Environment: real
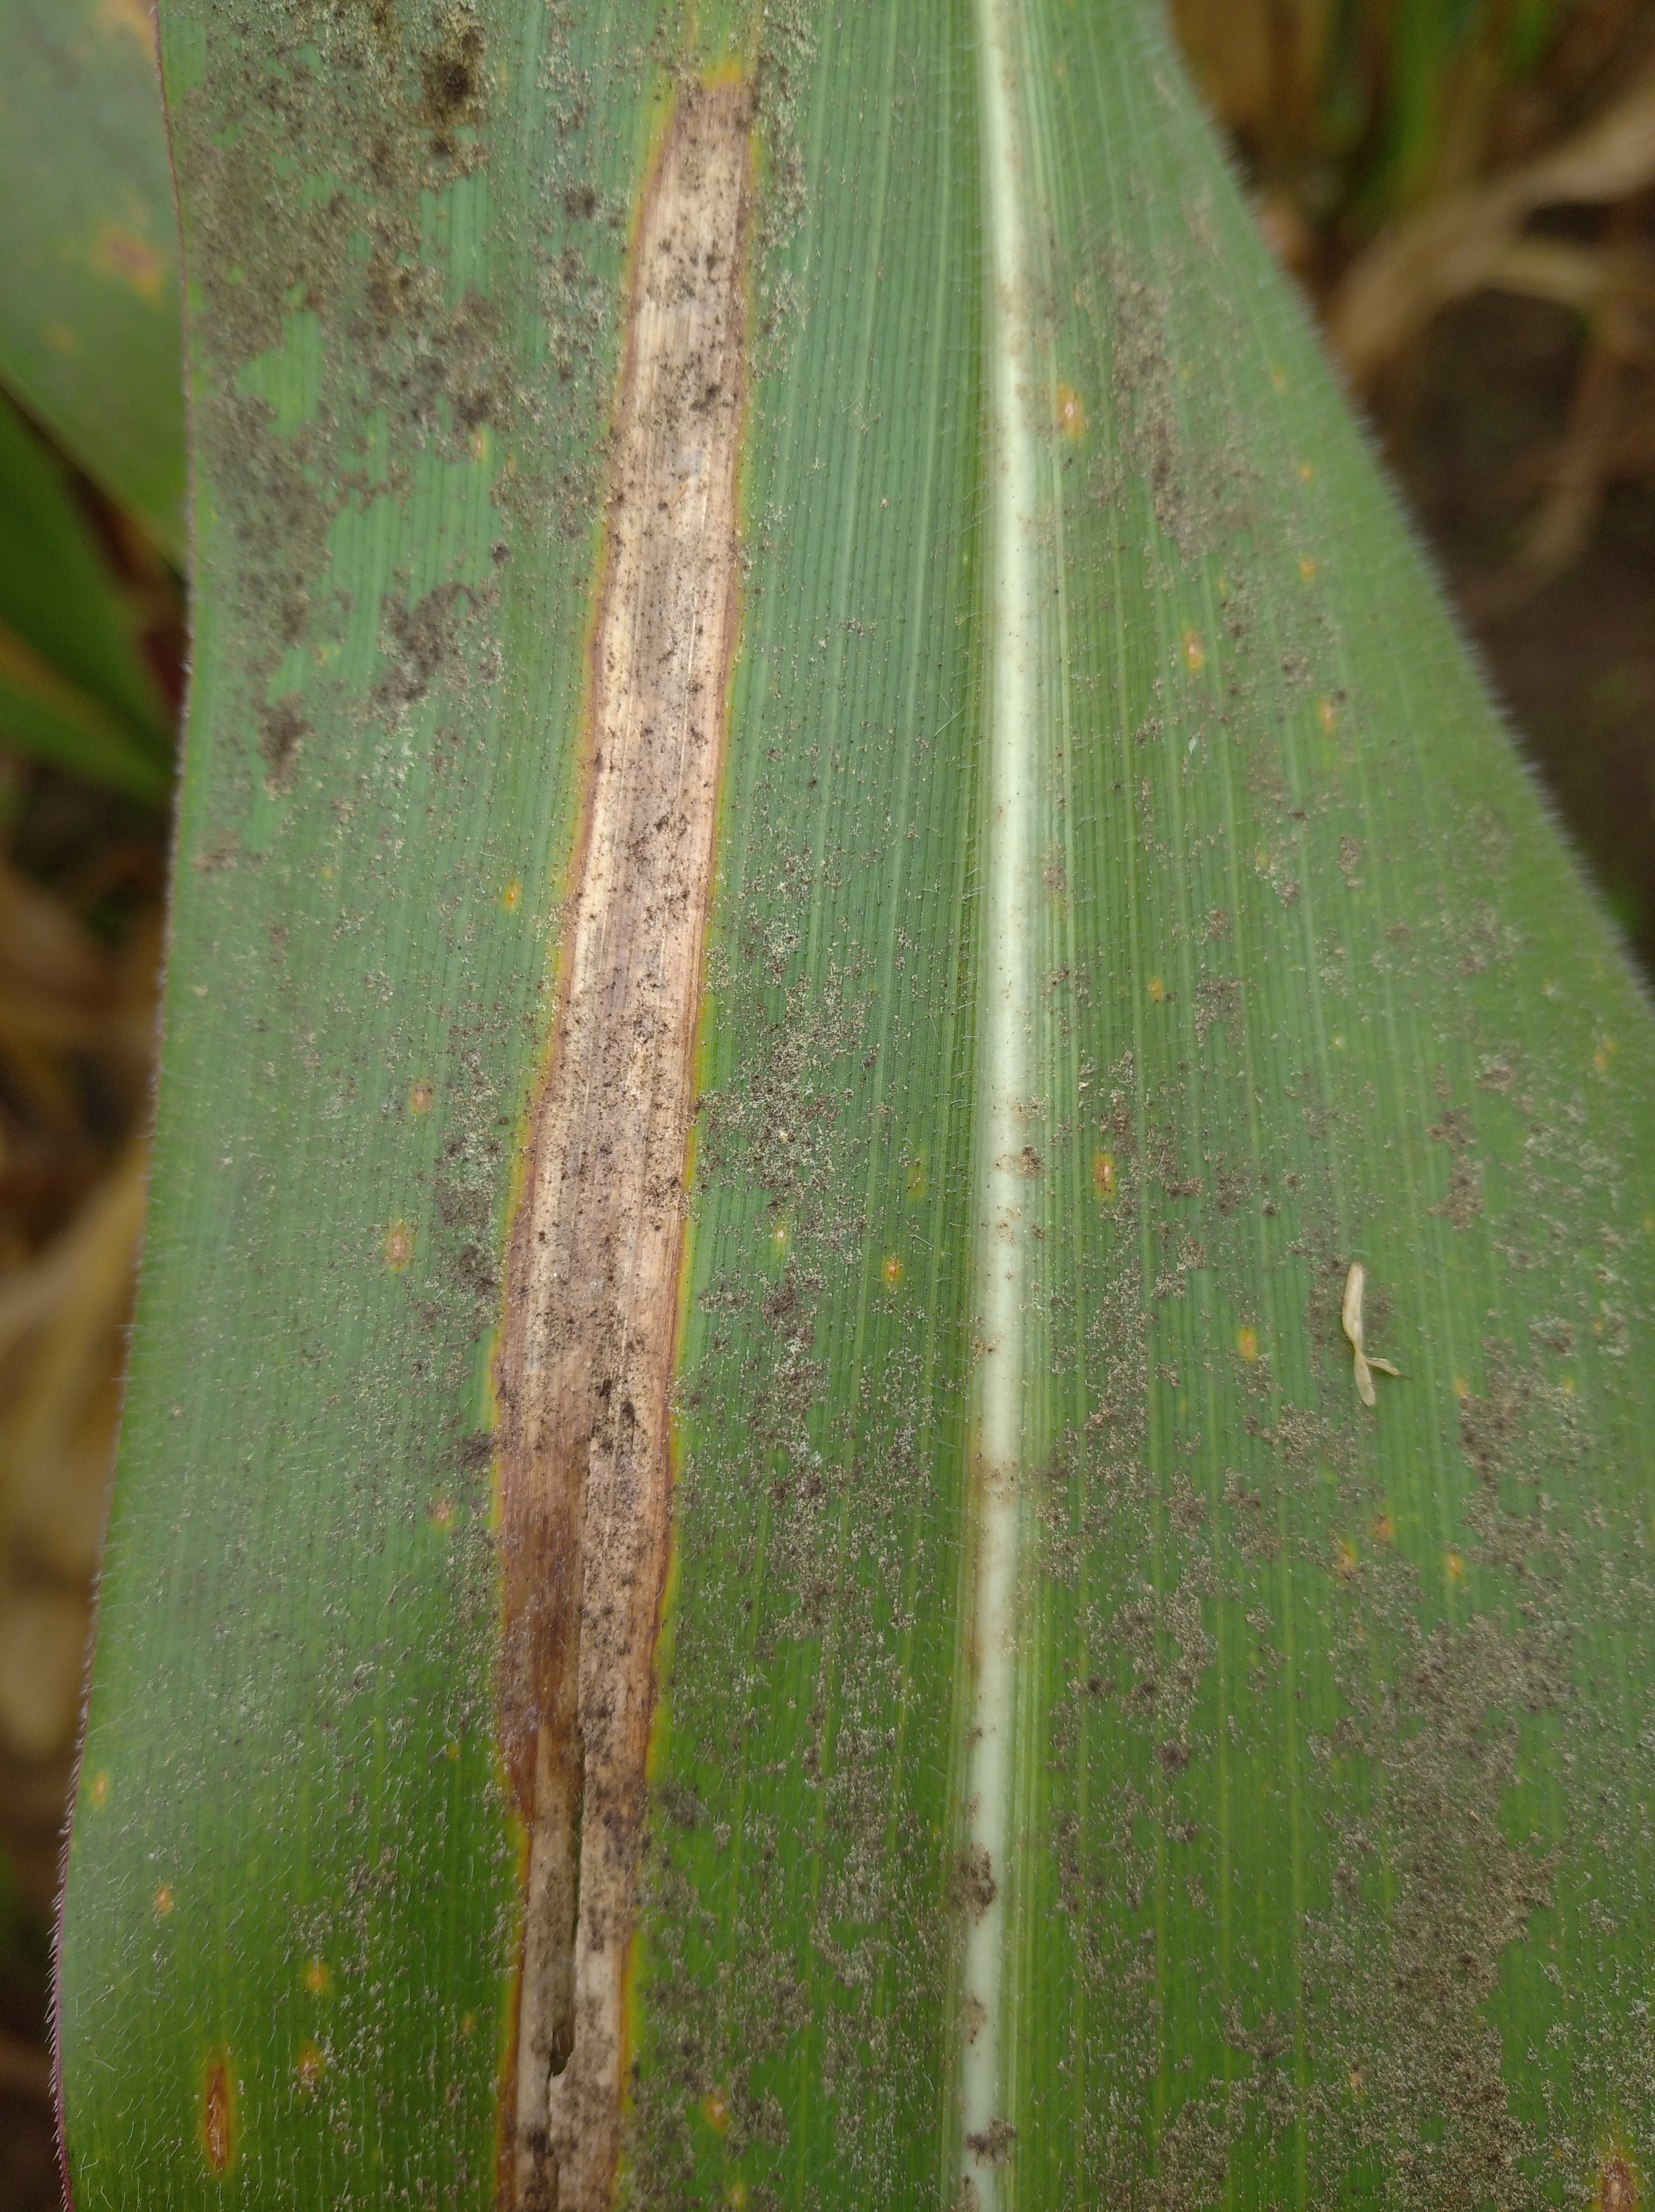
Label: northern_corn_leaf_blight